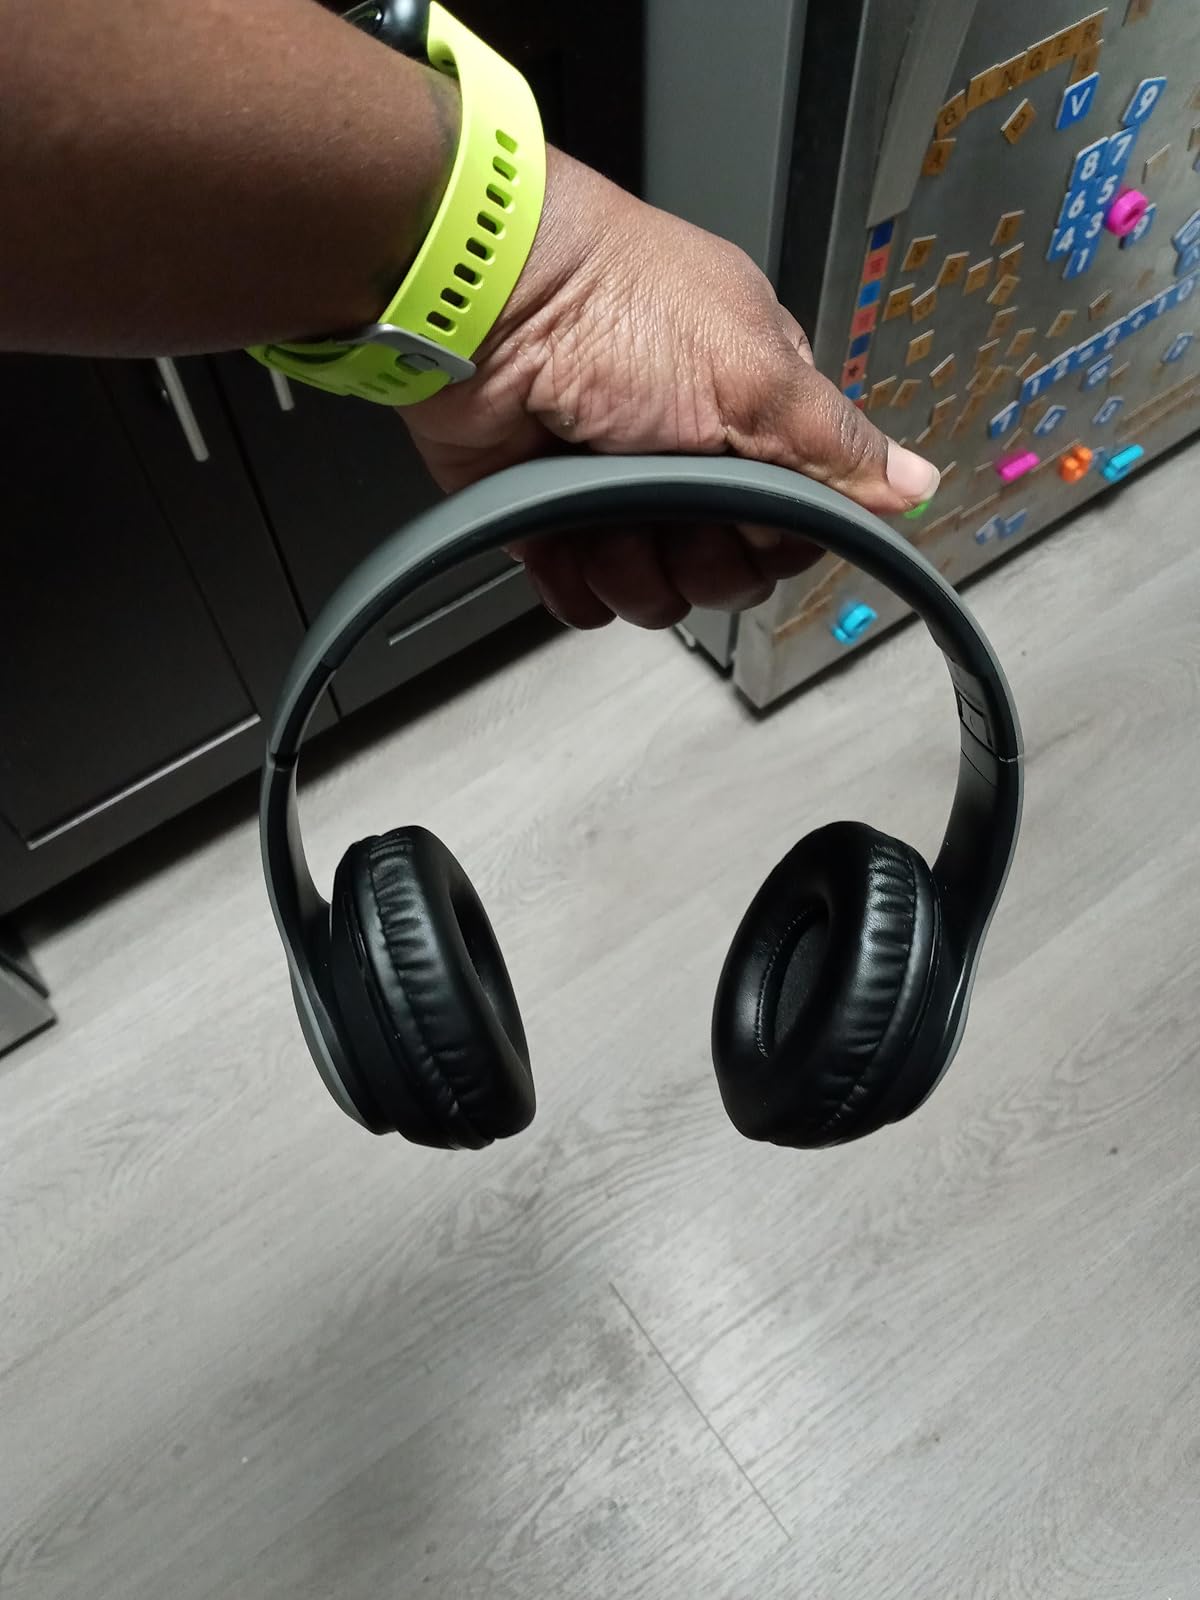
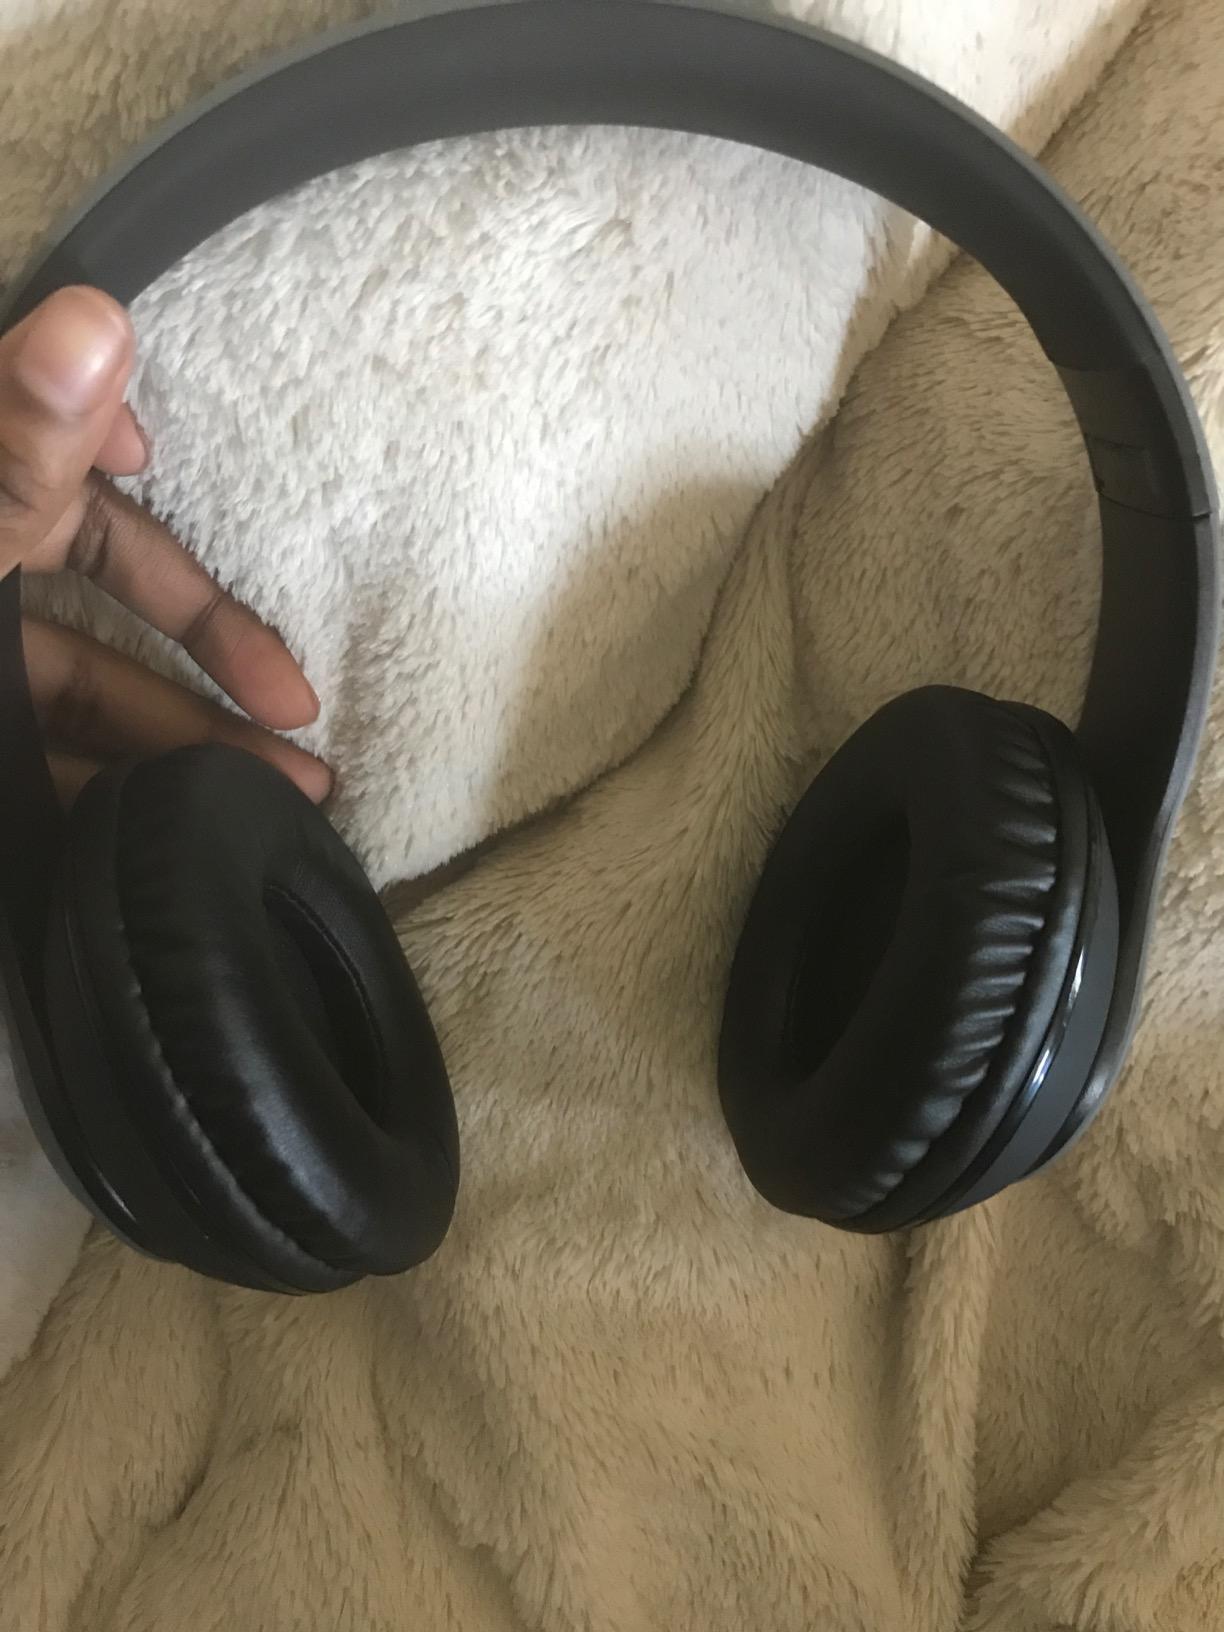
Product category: headphones
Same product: yes